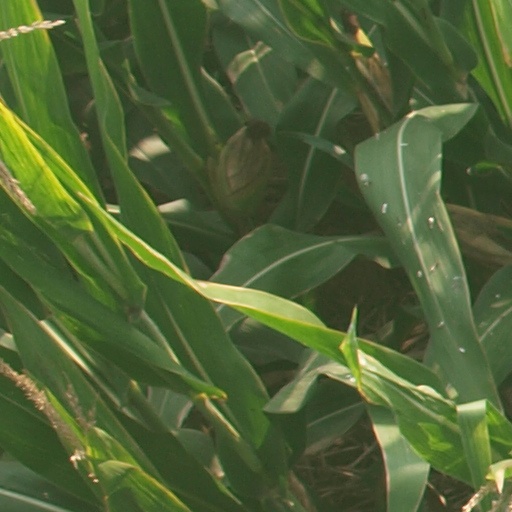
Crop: maize; corn